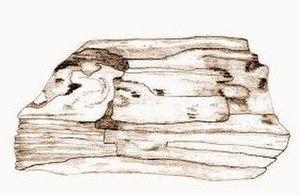
« Aachenosaurus » et « Aachenosaurus multidens » sont un nom de genre et d'espèce inventés par l'abbé Gérard Smets pour désigner un fossile découvert en 1888. En effet, ce fossile fut originellement interprété comme étant la mâchoire d'un dinosaure à bec de canard hadrosauridé. Toutefois, après analyse par le paléontologue Louis Dollo, il se révéla plutôt être du bois pétrifié datant de la fin du Crétacé.